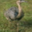
Label: bird